Mute swan

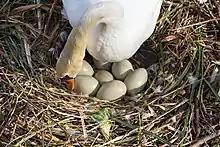
Nesting in spring, Cologne, Germany

They feed on a wide range of vegetation, both submerged aquatic plants which they reach with their long necks, and by grazing on land. The food commonly includes agricultural crop plants such as oilseed rape and wheat, and feeding flocks in the winter may cause significant crop damage, often as much through trampling with their large webbed feet, as through direct consumption. It will also feed on small proportions of aquatic insects, fish and frogs.